Marcus Thames

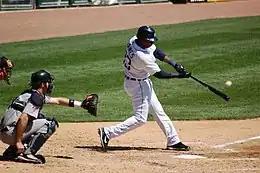
Thames with Tigers, 2007

He signed with the Detroit Tigers in December 2003. After hitting .321 with 24 home runs in Triple-A, Thames was called up to the majors on June 22, 2004. On July 25, he hit his first career grand slam. In 2005, Thames was the final roster cut of spring training. However, he was called up five games into the season and hit a grand slam in his first game. After hitting .188 with six home runs through June 12, he was optioned to Triple-A Toledo. Thames was a key part of the Toledo Mud Hens team that won the International League Governor's Cup that year. He was called up on September 17 to finish out the season.